Surajkund

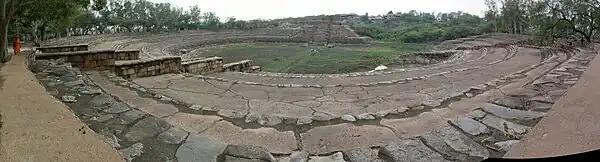
A panoramic view of the entire Surjakund lake during the dry season.

The reservoir has been built in the shape of the rising sun with an eastward arc. It is enclosed within a steep embankment made in semi-circular shape made of stepped stones. Rain fall was intercepted here to create a reservoir of diameter to meet the water shortage in Delhi. It has an area of . The reservoir provides a grand spectacle, and in the past it was the hunting forest resort. It abounds in dancing peacocks. The reservoir is filled up during every monsoon season but remains dry during summer, before the onset of the monsoon rains. The tank underwent major repairs in the 1920s during the British times.